Royal Court (Jersey)

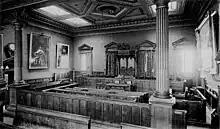
Interior of Royal Court looking from the public gallery

The Inferior Number of the Royal Court tries offences (termed 'contraventions') defined in statute law or (where the defendant agrees) offences against customary law. It also deals with bail applications. When sitting as the Inferior Number, the court is made up of the bailiff (or the deputy bailiff, or a commissioner) and two jurats. There is no jury, and the jurats are the judges of fact. The Inferior Number may hand down a sentence of up to four years imprisonment. If it believes that a heavier sentence is appropriate, it must refer the case to the Superior Number for sentencing.